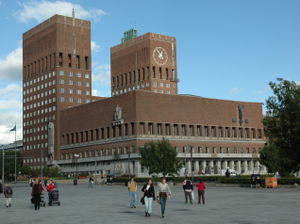
Oslo / Seværdigheder
Oslo Rådhus